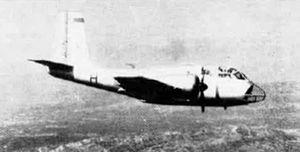
Le SE.116 Voltigeur est un projet d'avion militaire de la Guerre froide conçu en France par la SNCASE. Il n'a jamais été produit.